Wolfratshausen station

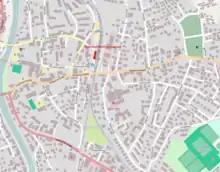
Map of Wolfratshausen station with the station building labeled in red

The station is located to the east of central Wolfratshausen. The station building is located to the west of the tracks and has the address of Bahnhofstraße 41. Bahnhofstraße, Sauerlacher Straße and Straße Am Floßkanal run to the west of the tracks. In the south of the station building is the Wolfratshausen bus station. The southern part of the station precinct is crossed by state route 2070, running along Sauerlacher Straße and crossing the tracks over a level crossing. Mühlpointweg passes through a tunnel under the tracks to the north of the station.